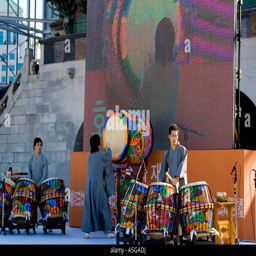
drums at a ceremony inside filming location